Operation Tomodachi

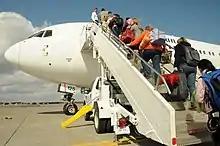
Charter flights carried family of U.S. service members in Japan to the U.S. West Coast. (See further )

United States Marine Corps facilities in Japan escaped major damage, with no reported casualties. This intact infrastructure allowed Marines from III Marine Expeditionary Force and Marine Corps Base Camp Smedley D. Butler to mobilize aid quickly.